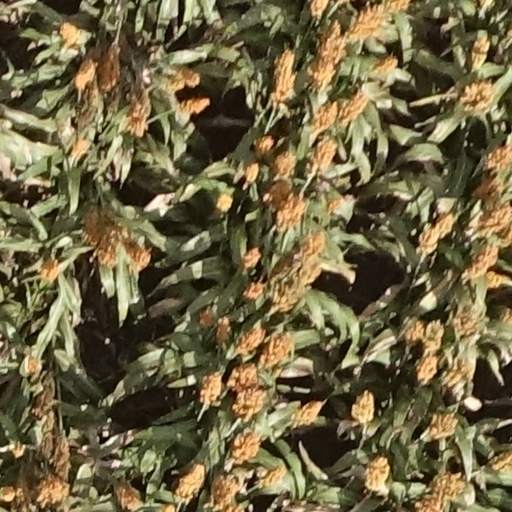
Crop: sorghum